Malayan Emergency

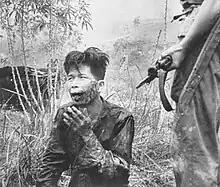
A wounded suspected MNLA supporter being held and questioned after his capture in 1952

The Briggs Plan also included the forced relocation of some one million rural civilians into concentration camps referred to as "new villages". These concentration camps were surrounded by barbed wire, police posts, and floodlit areas, all designed to stop the inmates from contacting and supplying MNLA guerrillas in the jungles, segregating the communists from their civilian supporters.